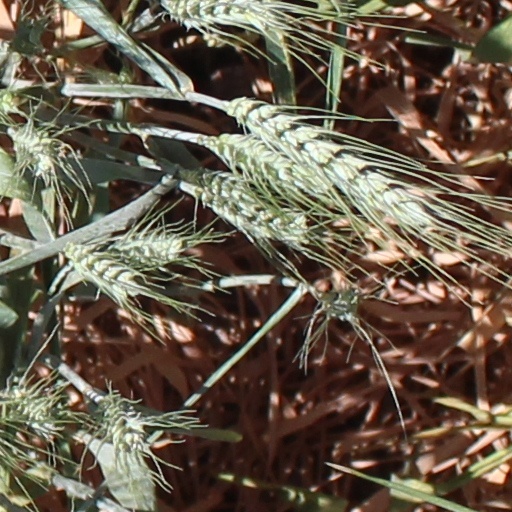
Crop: wheat